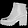
Label: Ankle boot